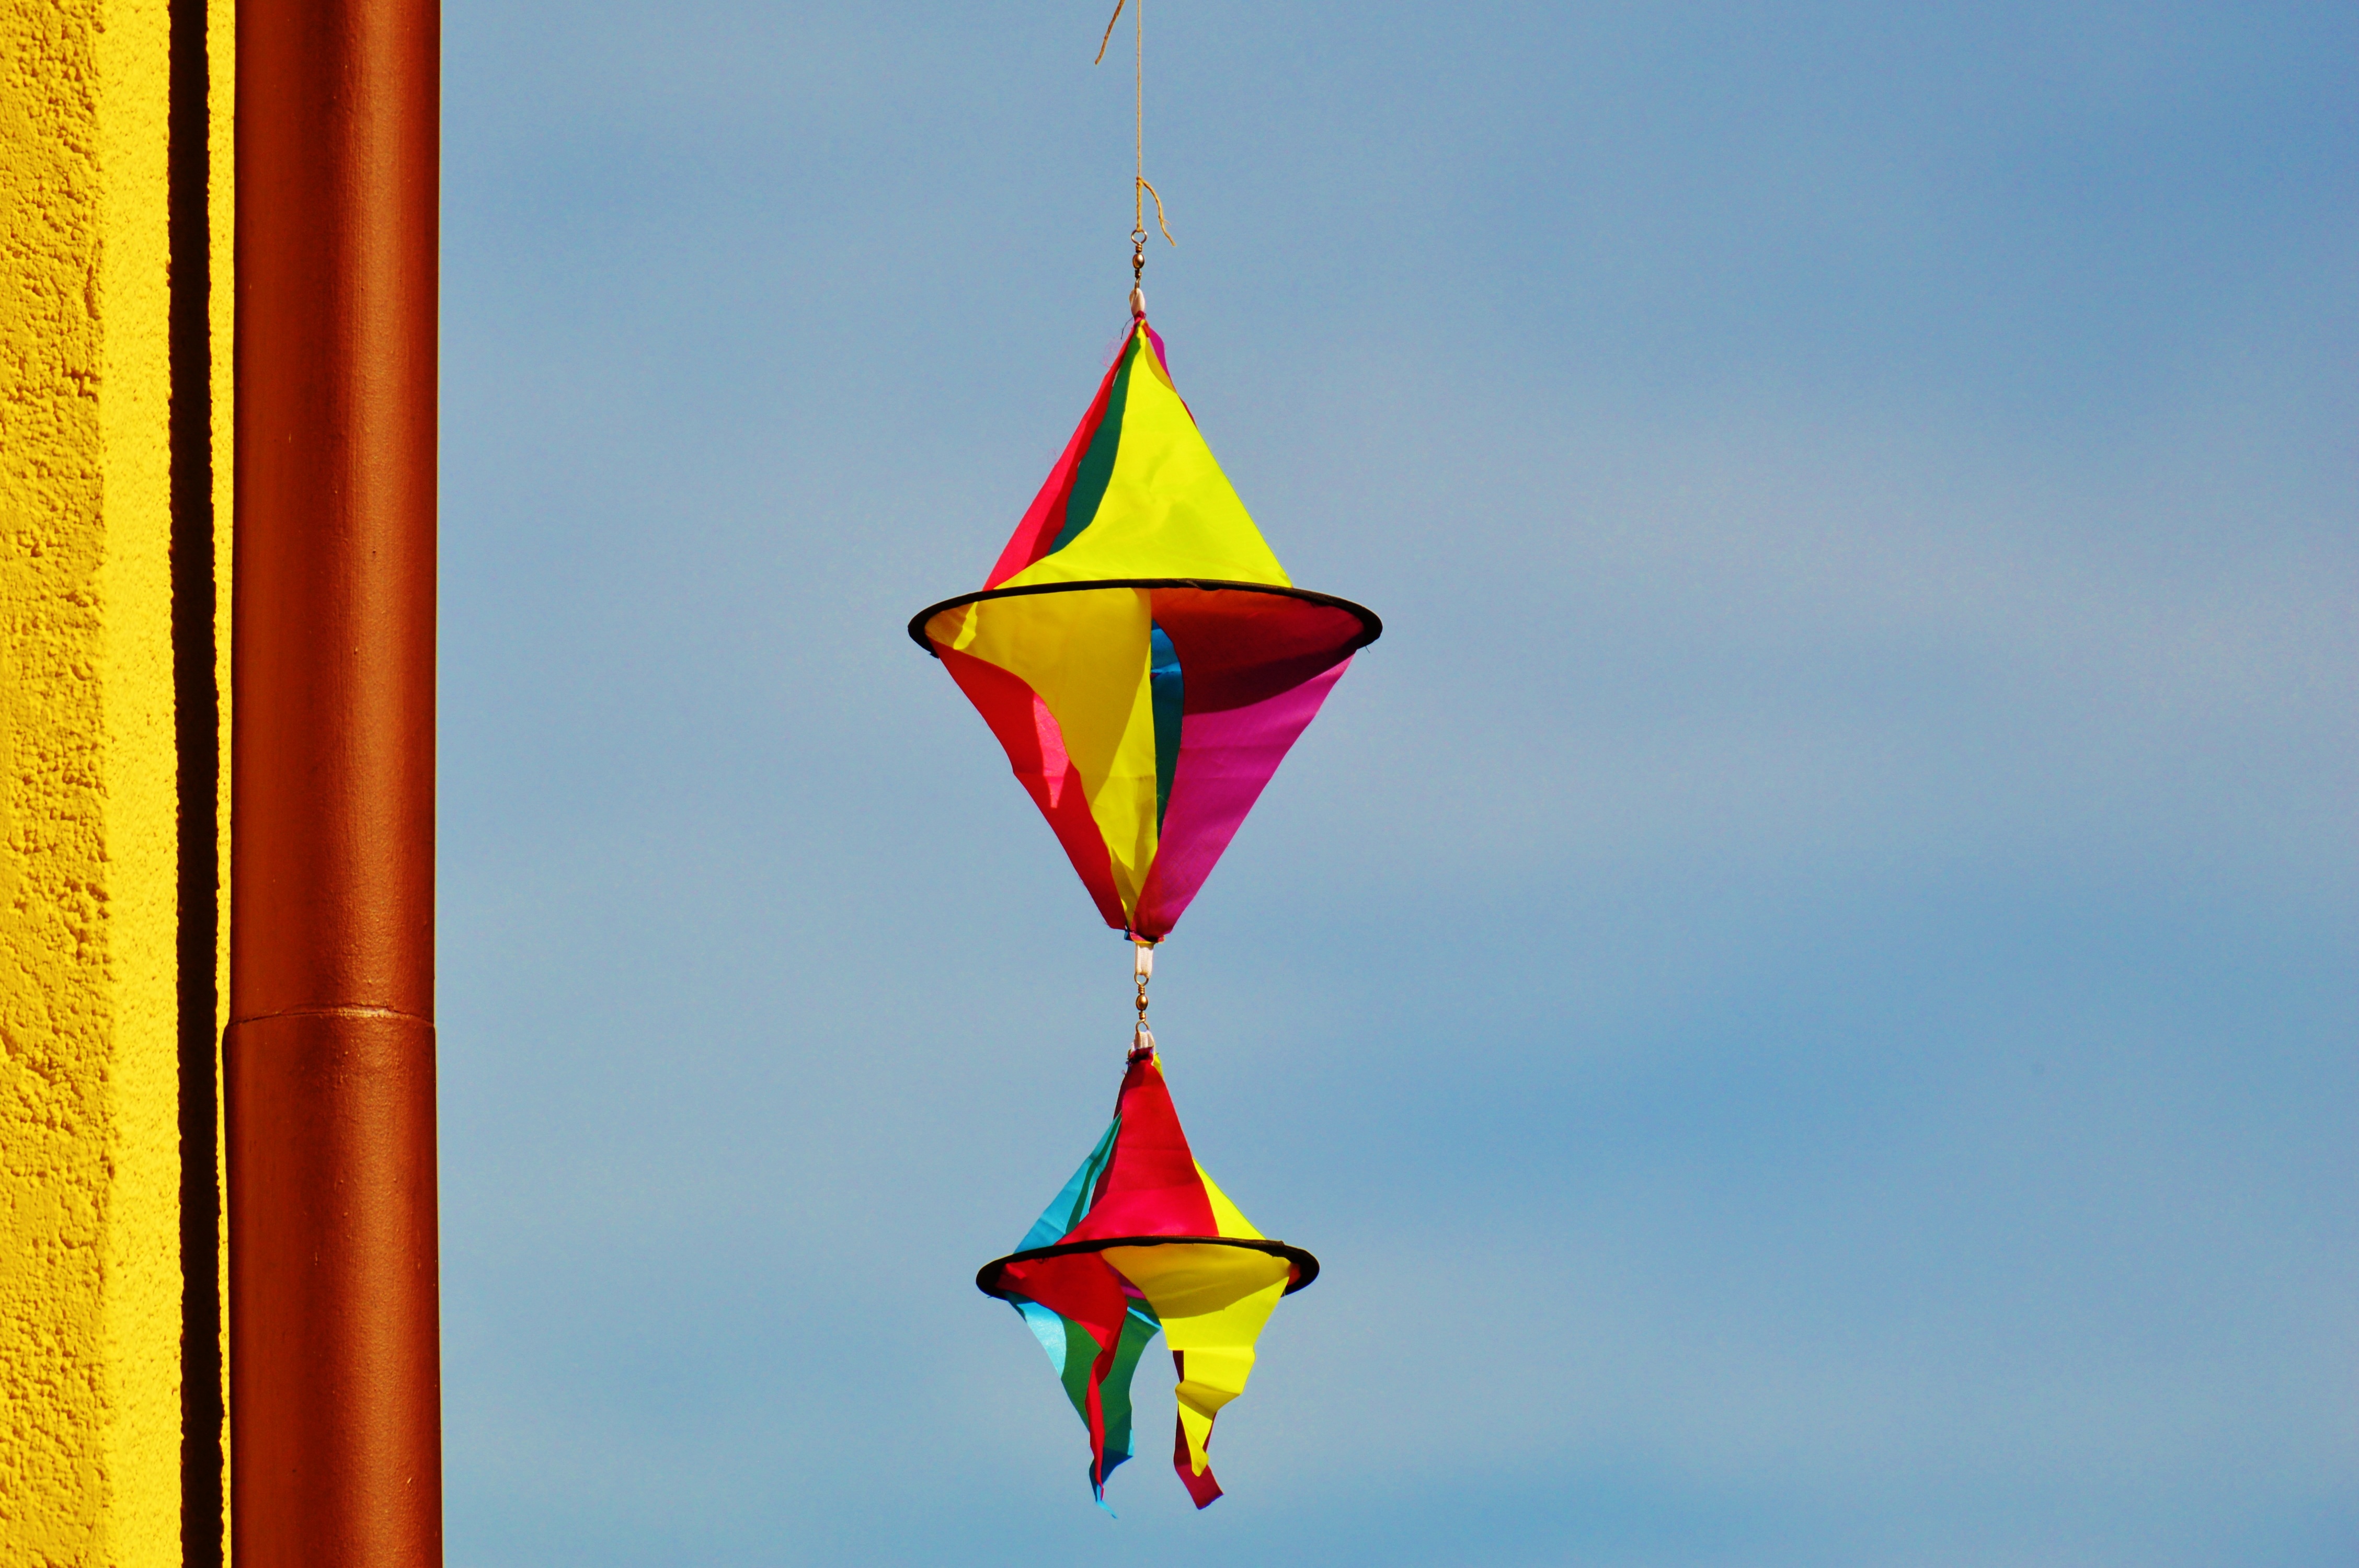
air, wind, color, colorful, garden, movement, toy, deco, cheerful, farbenspiel, sports, rotation, decorative, bright, move, turn, gartendeko, garden decoration, airy, windspiel, slightly, ease, dynamics, rainbow colors, windsports, kite sports